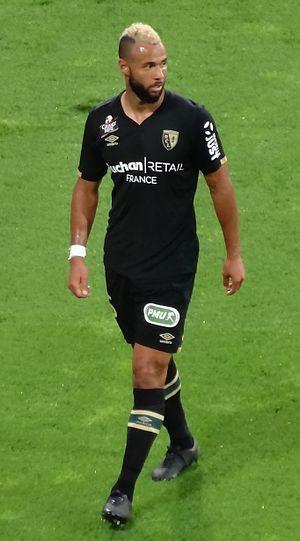
John Joseph Bostock, né le 15 janvier 1992 à Londres dans le quartier de Camberwell en Angleterre, est un footballeur anglo-trinidadien. Il évolue au poste de milieu de terrain au Toulouse FC.
La saison 2016-2017 du Racing Club de Lens, club de football professionnel français, est la 15ᵉ saison du club au sein de la Ligue 2, deuxième division française. Elle est la deuxième année consécutive en Ligue 2 après la descente du Racing en 2015.